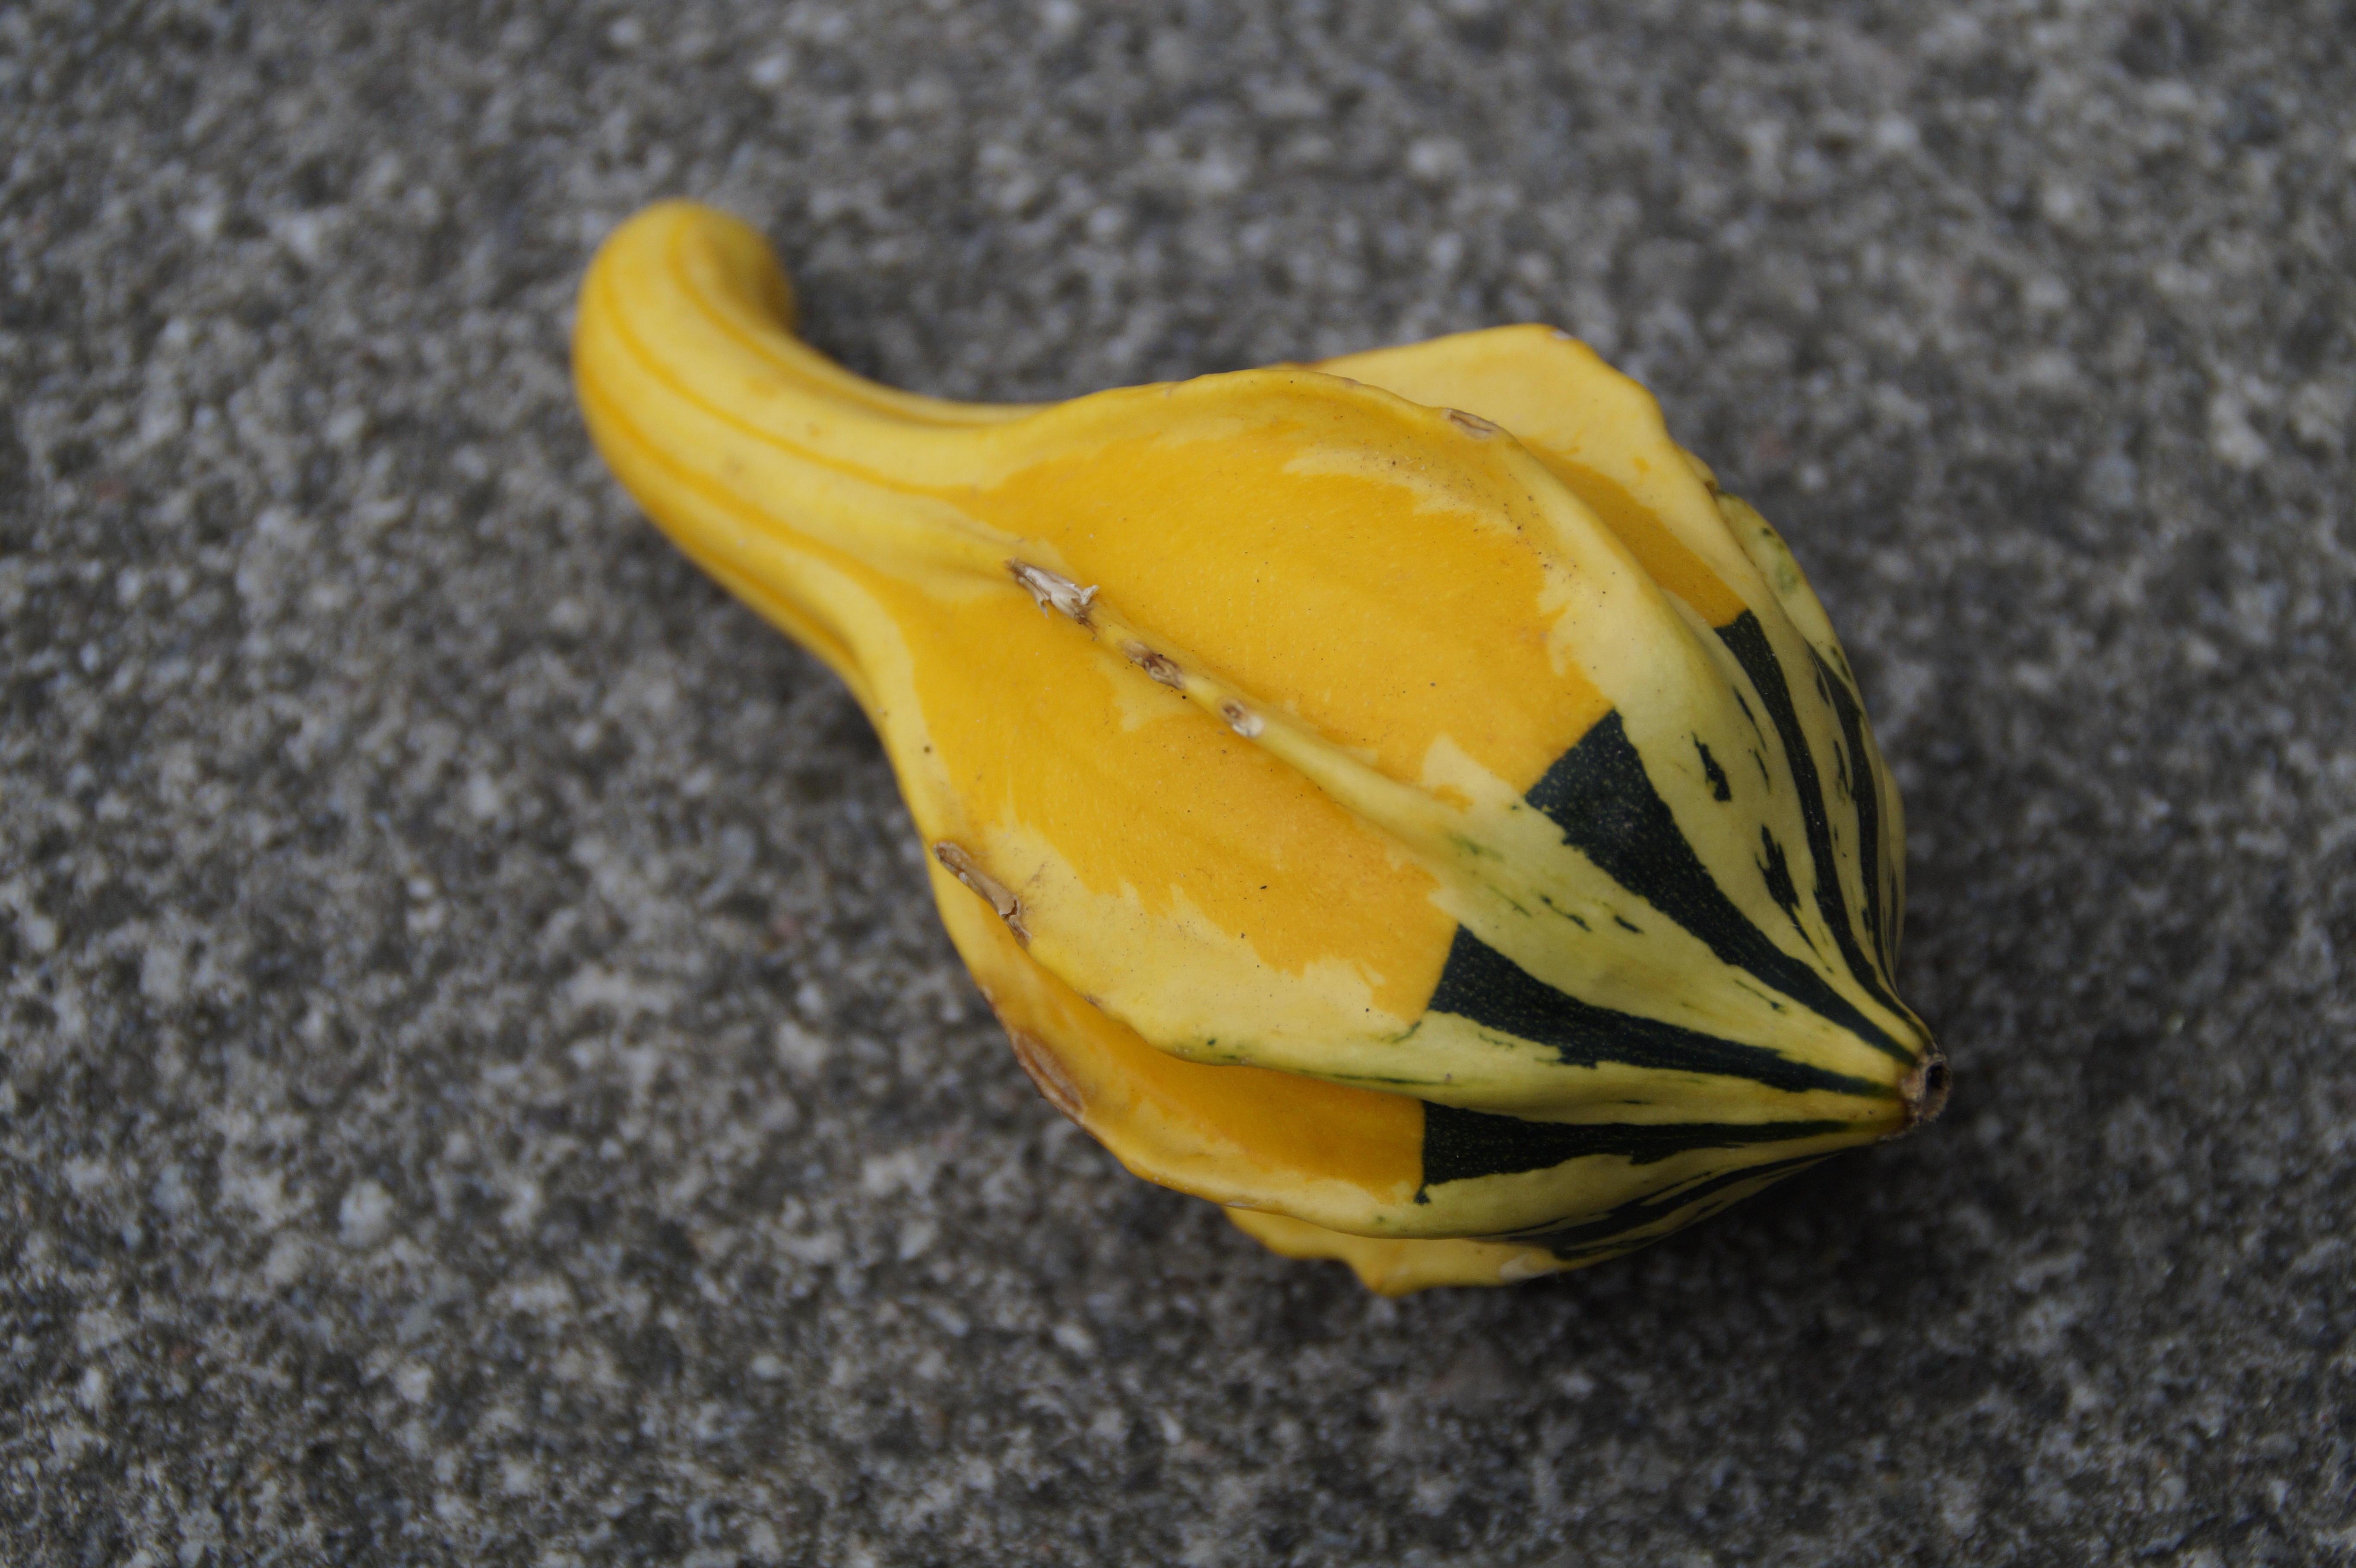
plant, fruit, leaf, flower, petal, decoration, food, green, harvest, produce, vegetable, autumn, pumpkin, halloween, yellow, gourd, deco, thanksgiving, decorative, carving, october, macro photography, autumn decoration, autumn motives, flowering plant, land plant